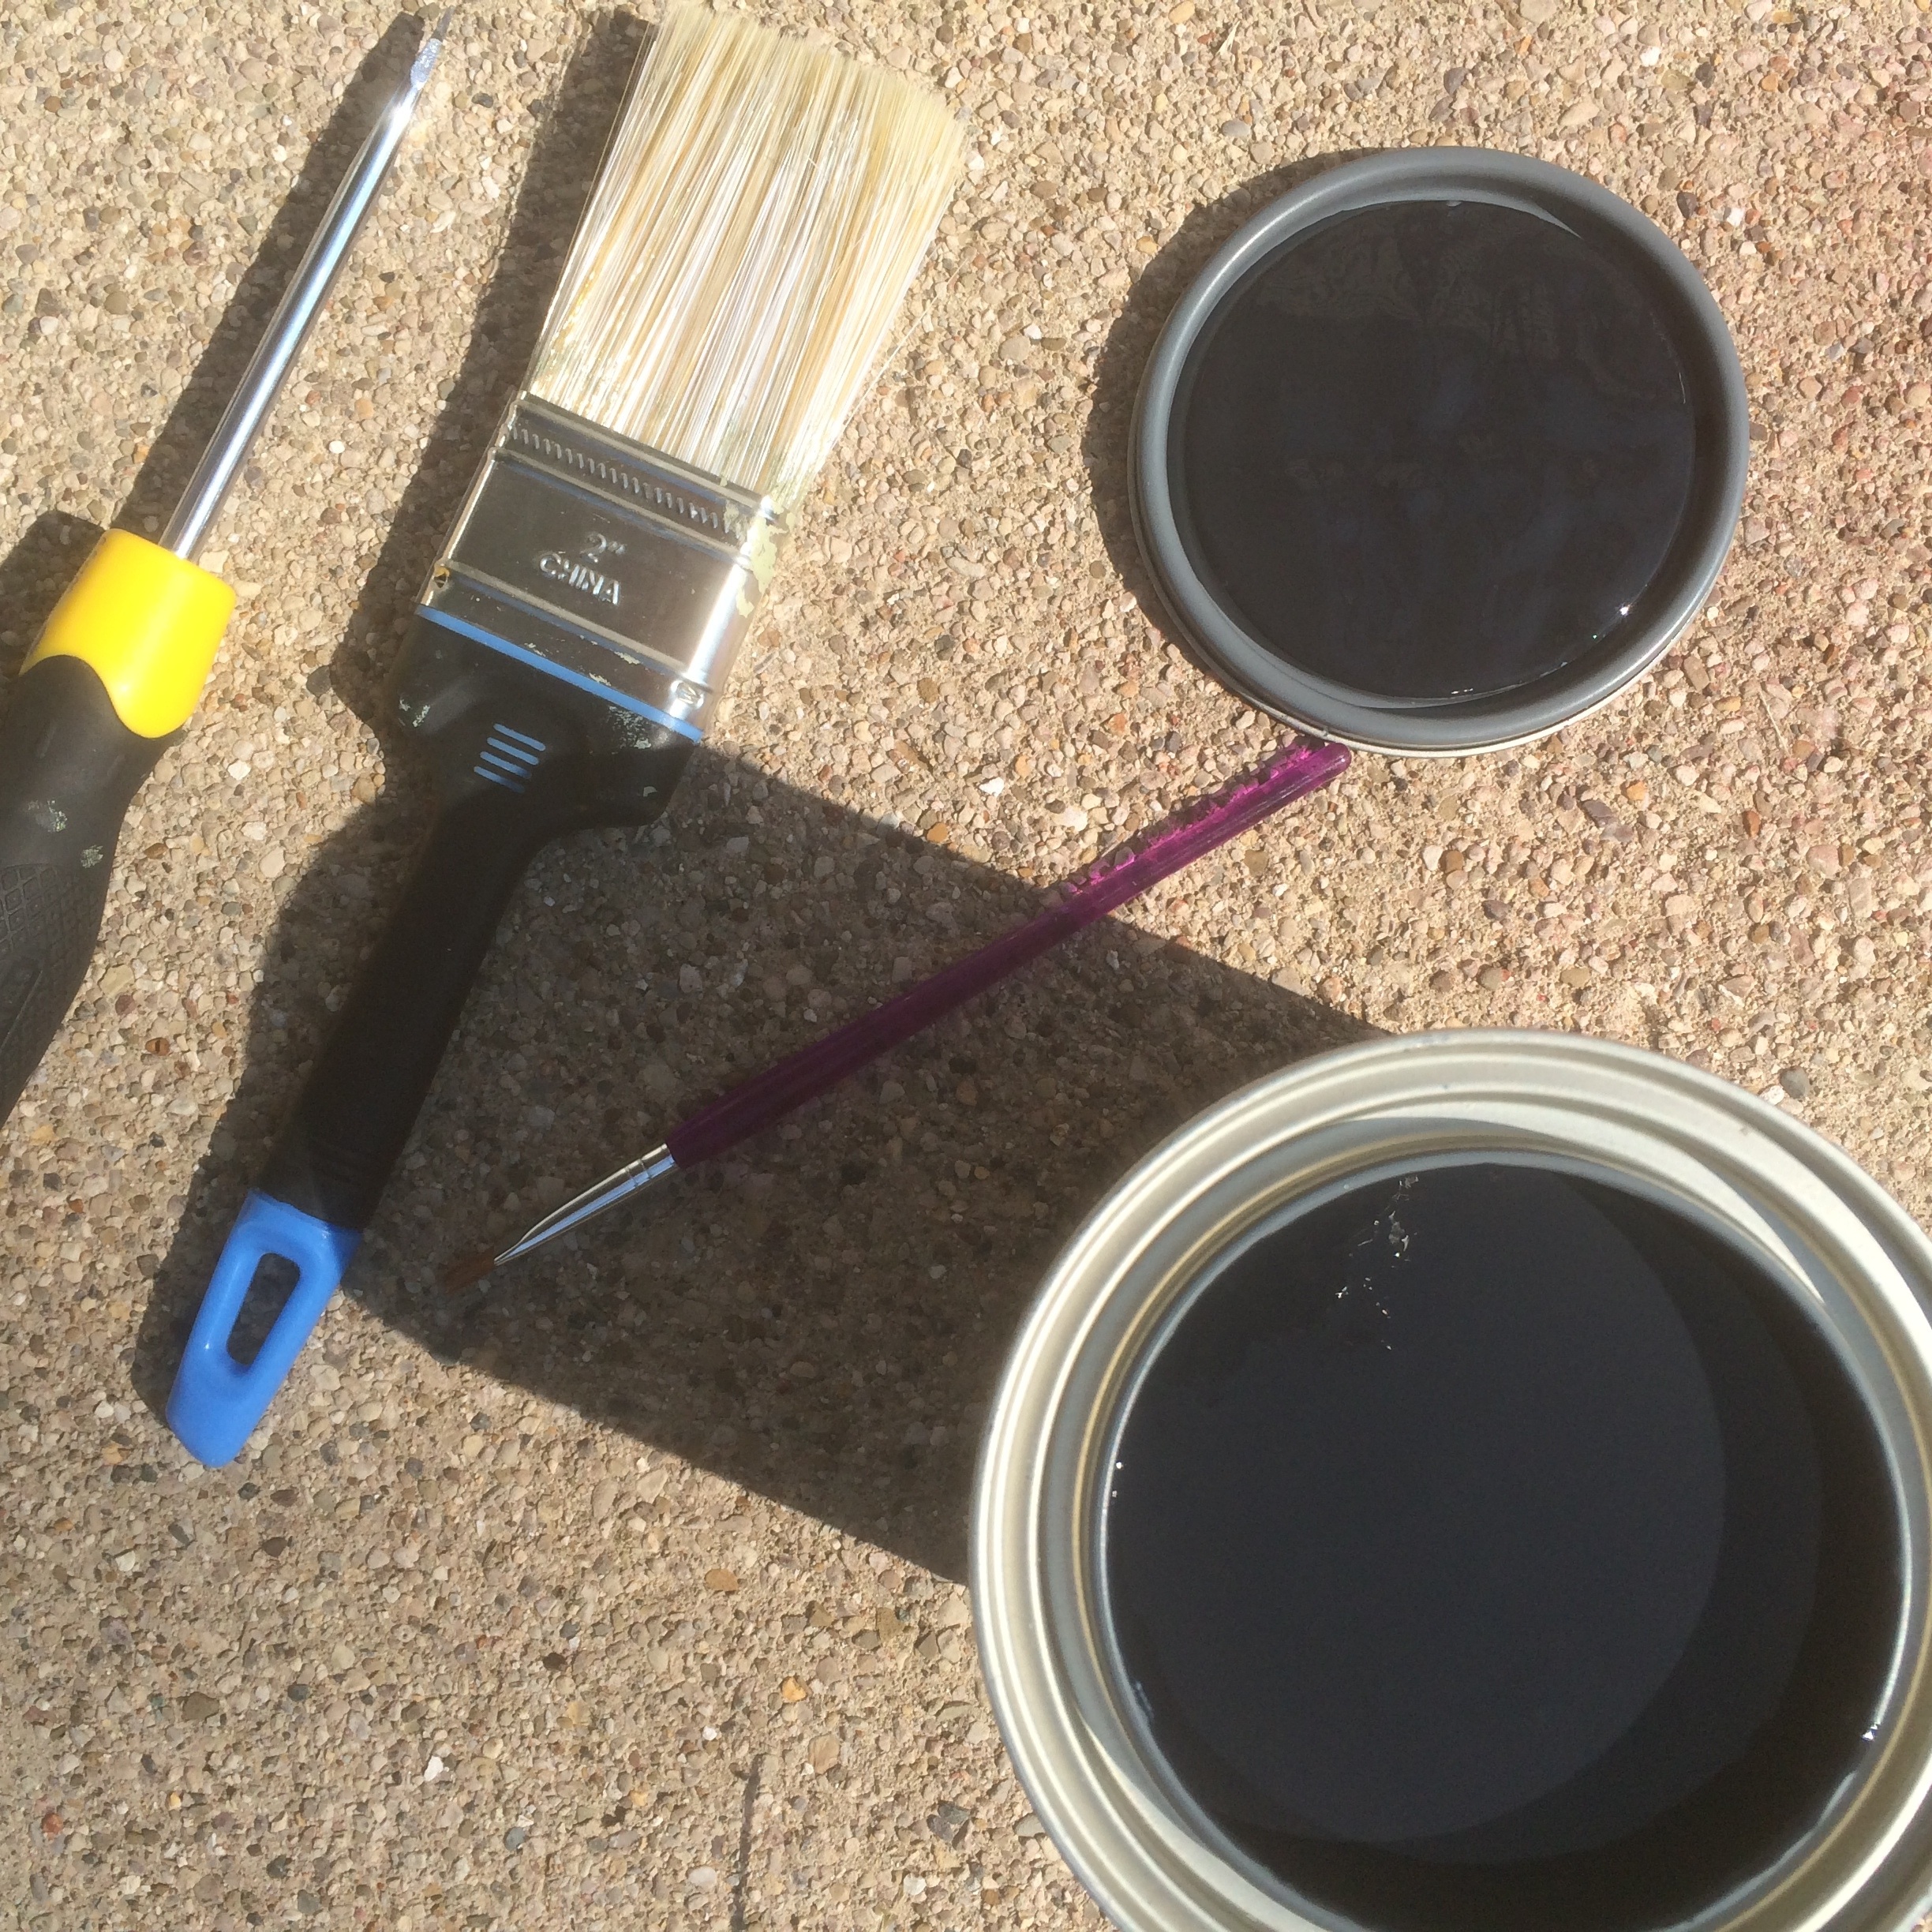
wheel, brush, artistic, artist, paint, paintbrush, painter, eye, tools